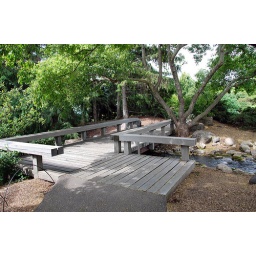
The bridge over the gentle stream leading to the water fall.